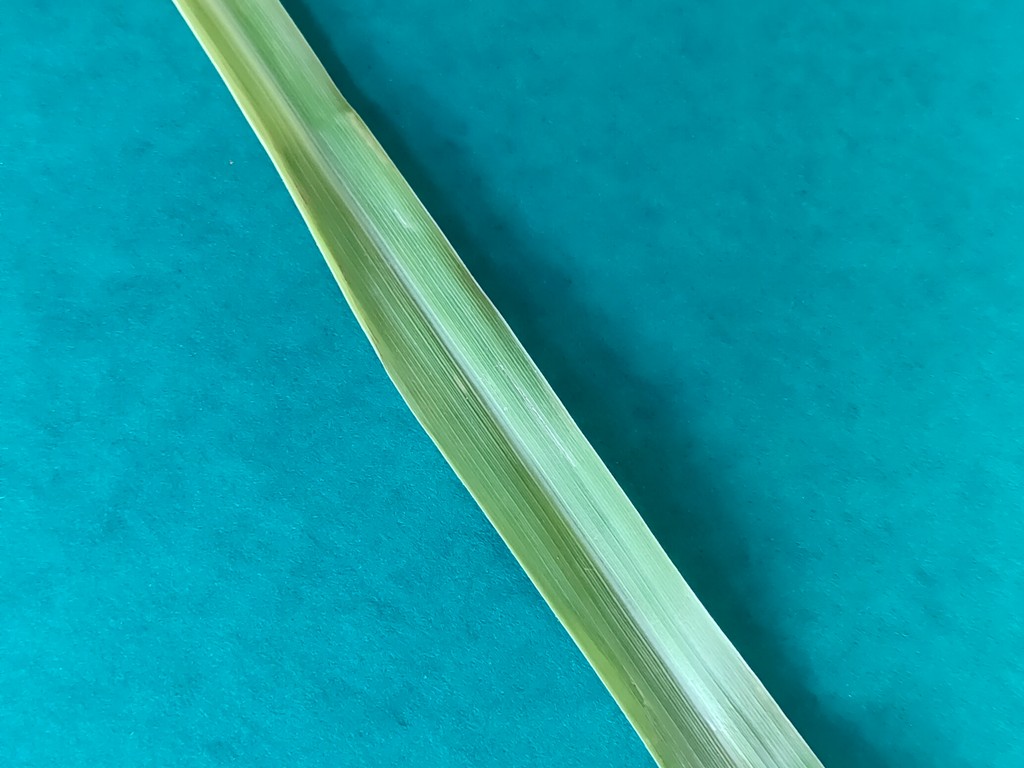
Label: Healthy